Coachcraft Ltd.

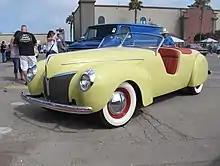
Pre-war car by Coachcraft

Coachcraft Ltd. of North Hollywood California built several modified cars. Strother MacMinn called the "Yankee Doodle Roadster" by Coachcraft the “first American custom sports car."